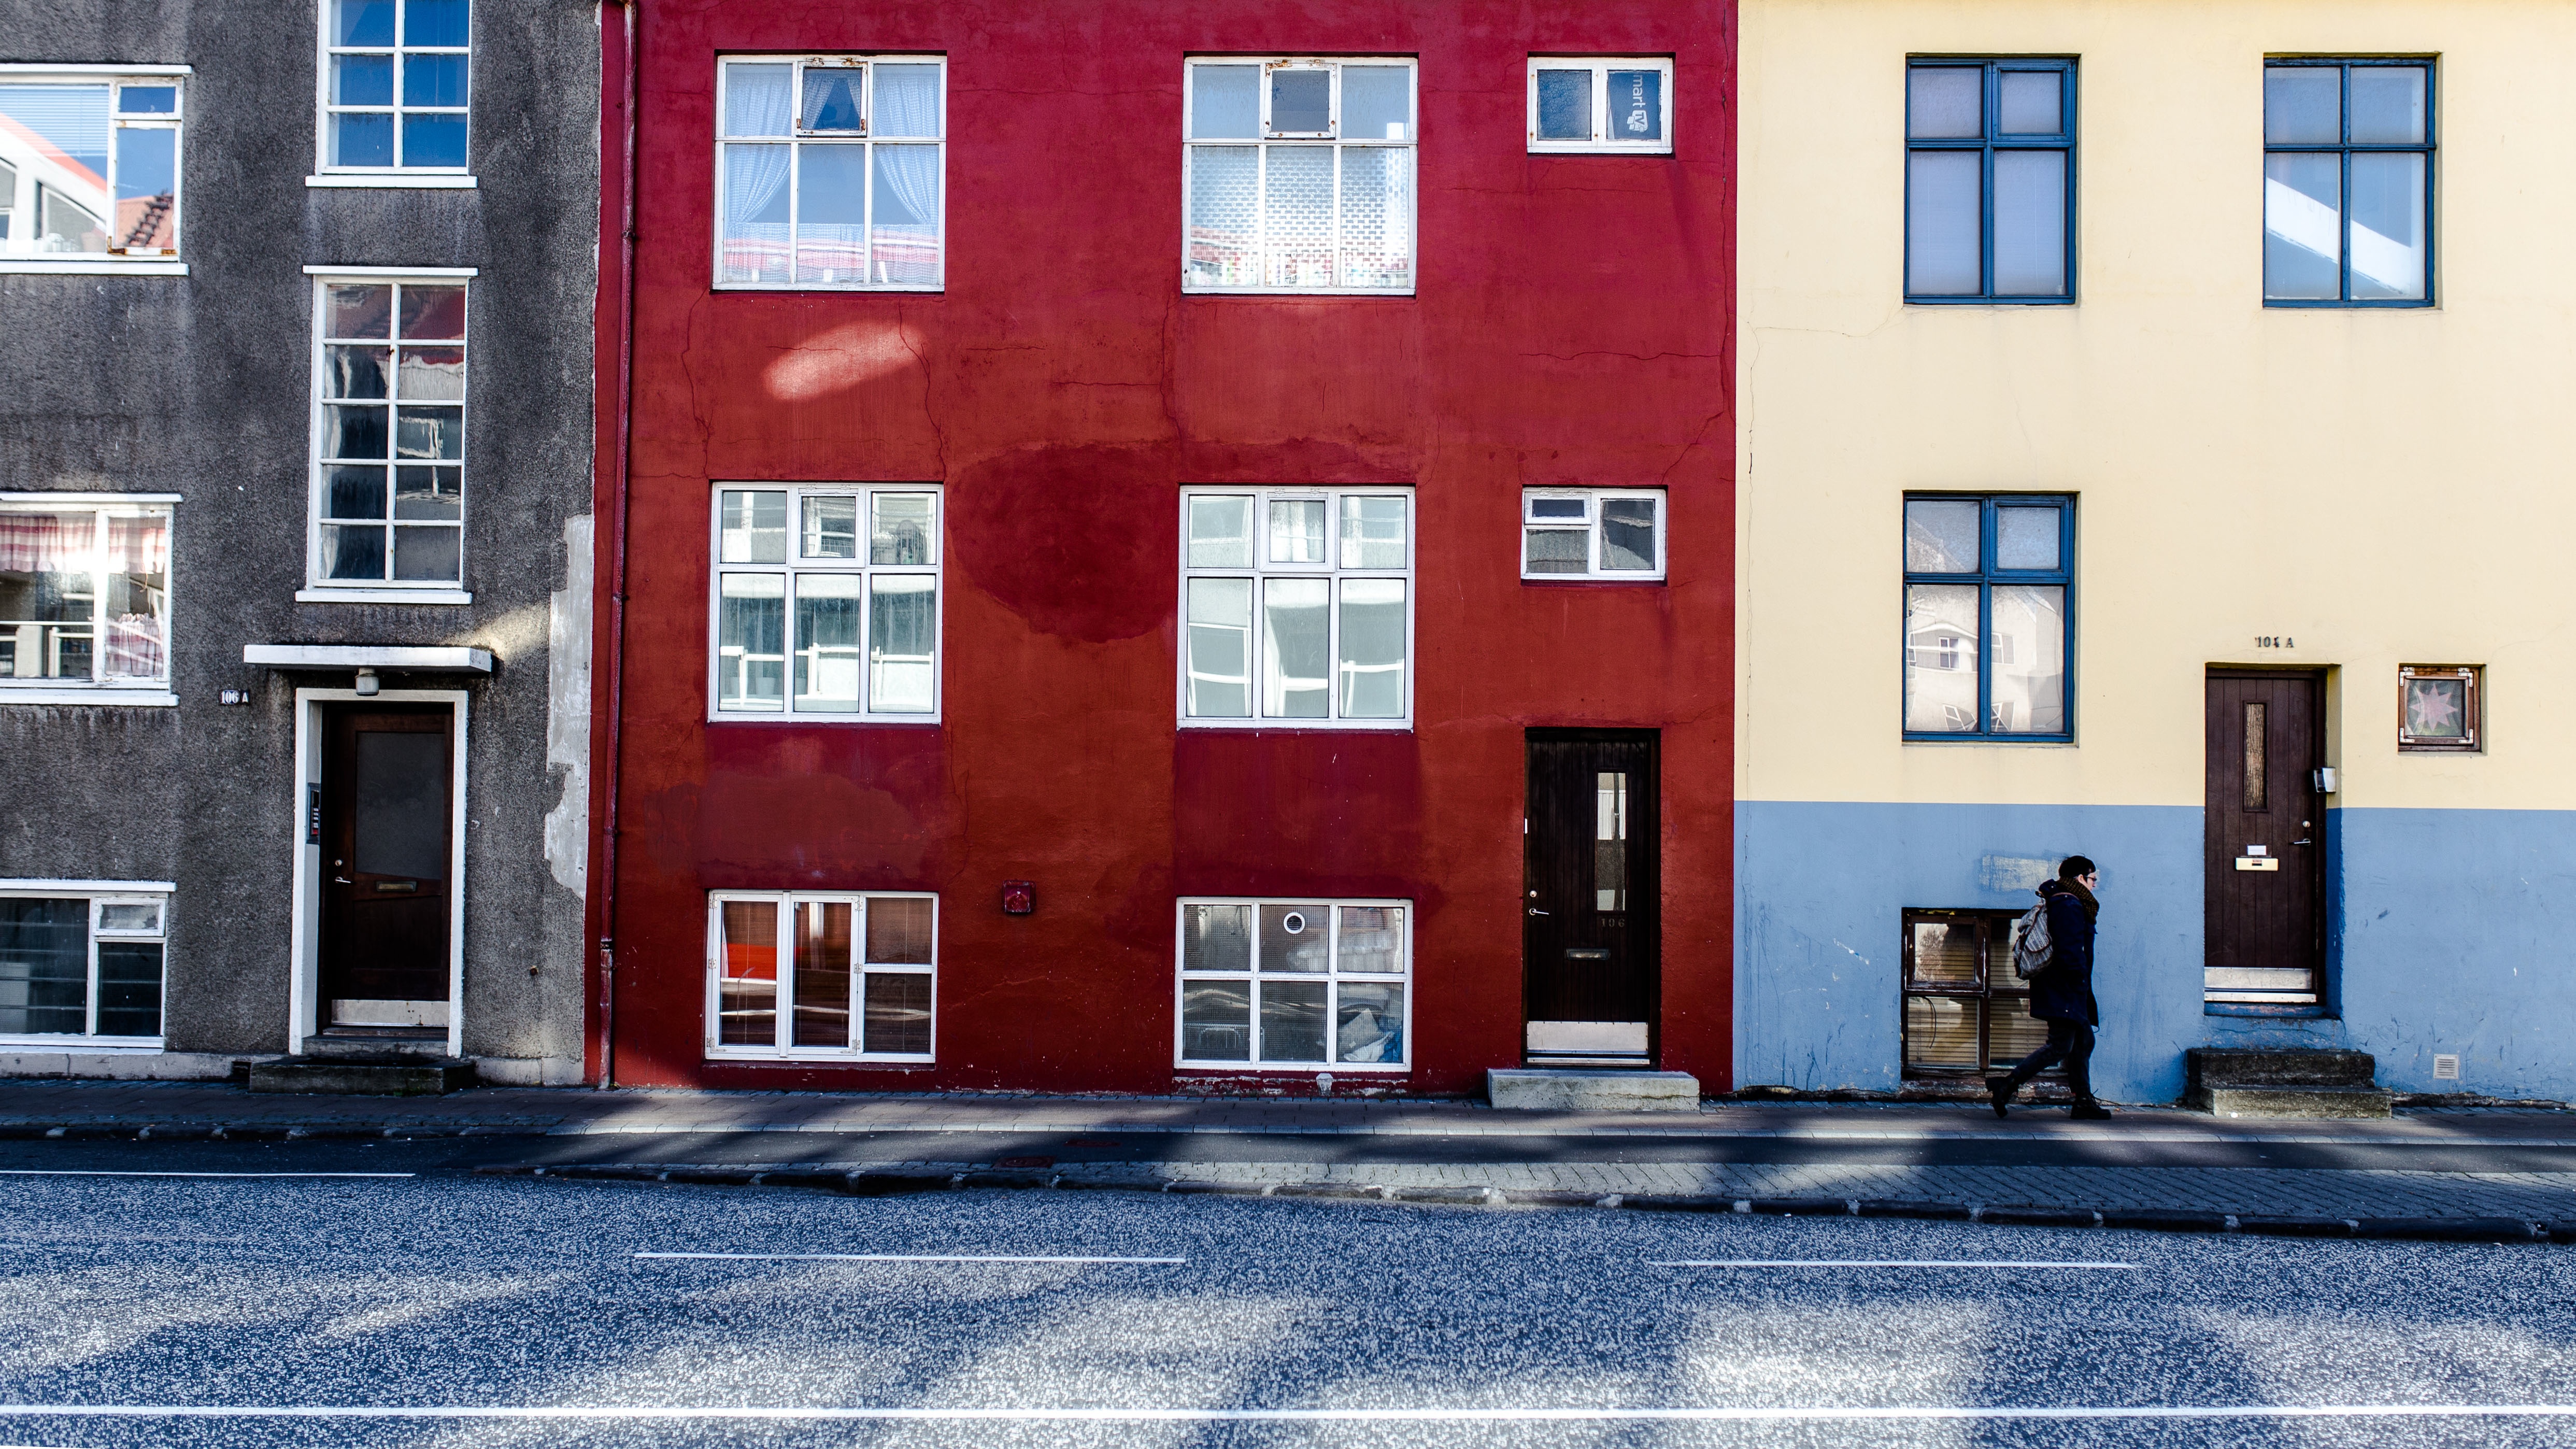
architecture, road, street, house, window, building, wall, red, color, facade, door, interior design, art, shape, urban area